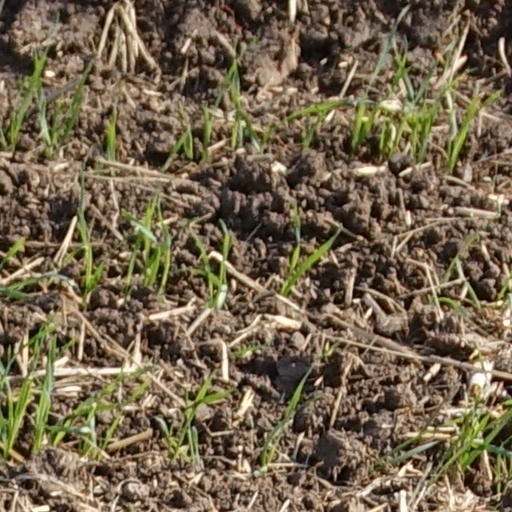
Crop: wheat